Supreme People's Court of Vietnam

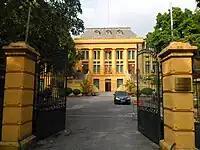
Headquarters.

The Supreme People's Court of Vietnam is the highest court of the Socialist Republic of Vietnam. The Supreme People's Court is one of the two institutions at the apex of the judicial system of Vietnam, with the other body being the Supreme People's Procuracy of Vietnam. Both are accountable to the President of Vietnam, the highest institution of government power in the country. The head of the Supreme People's Court of Vietnam is the Chief Justice. The current Chief Justice of Vietnam is Nguyen Hoa Binh.